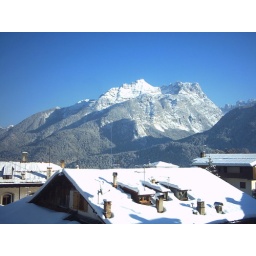
Montanel mountain as seen from my home in Calalzo.